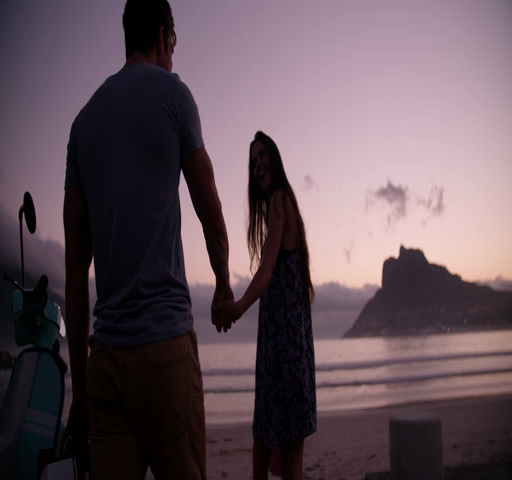
loving couple walking out to the sea at the beach next to their scooter